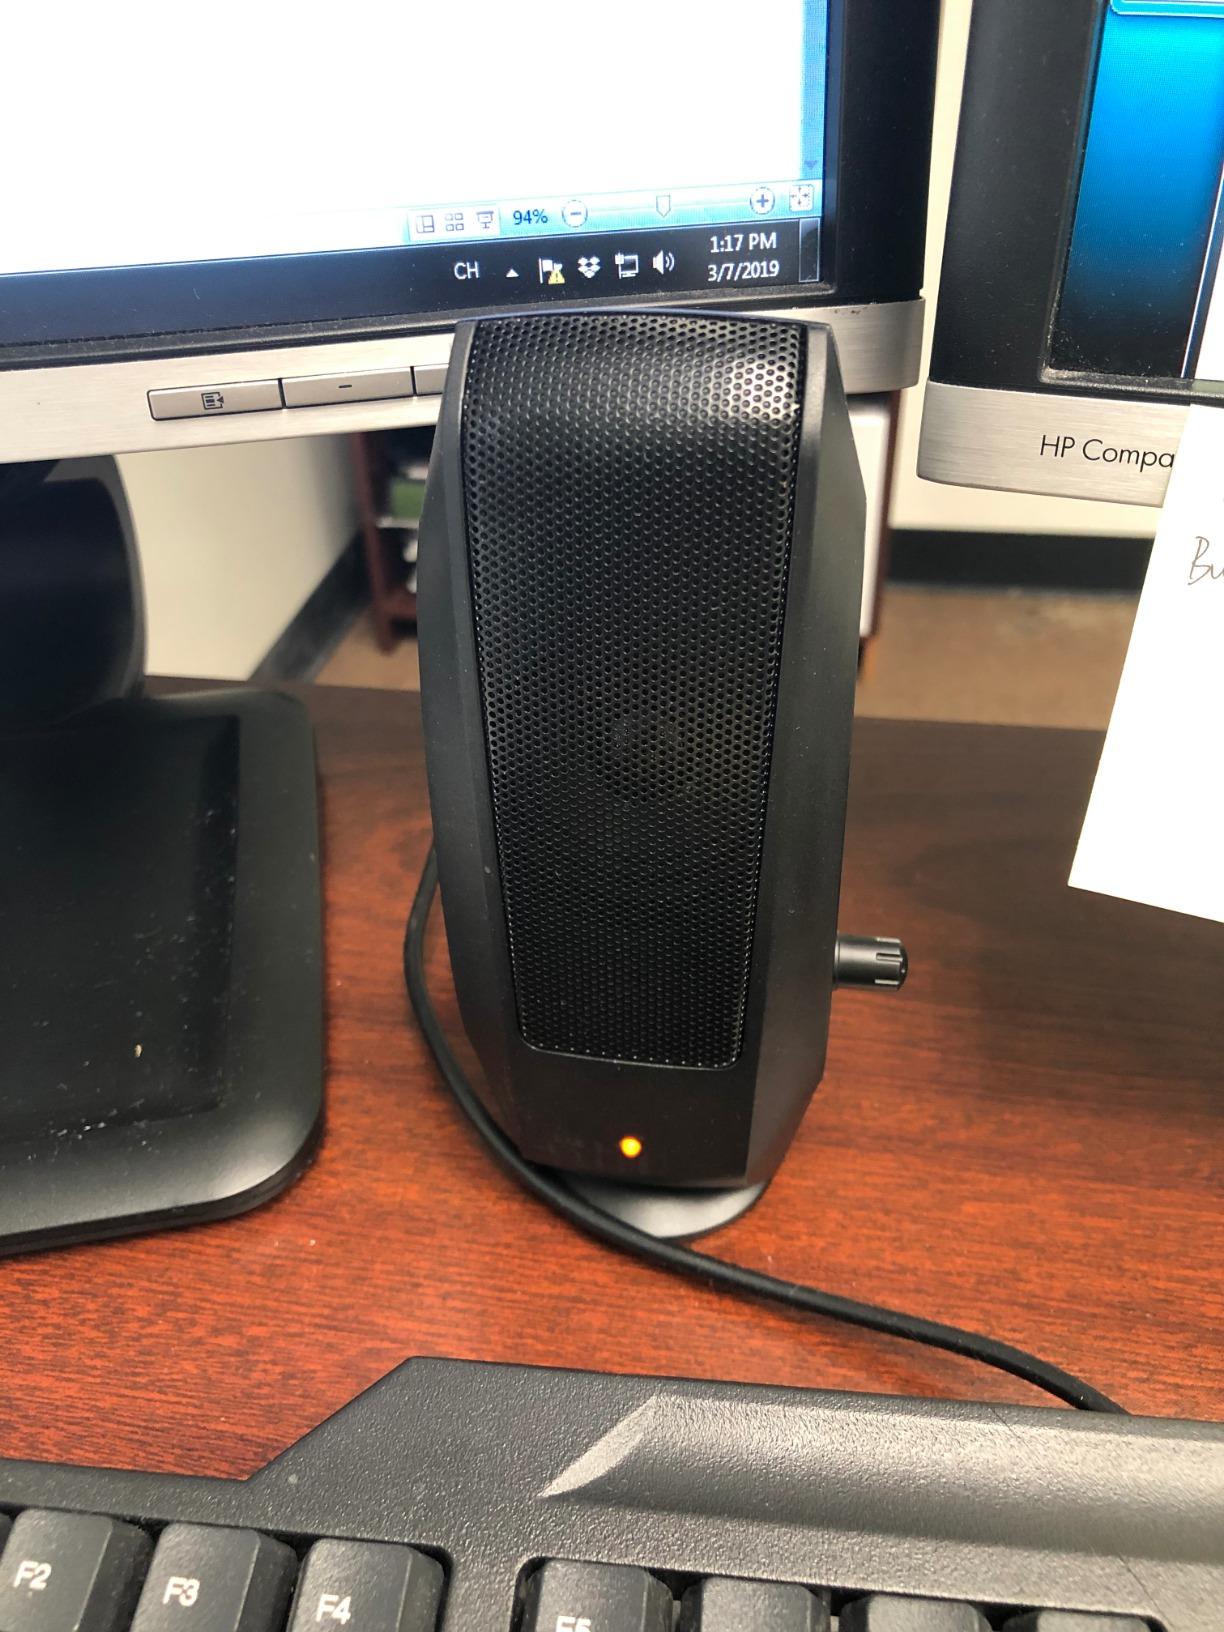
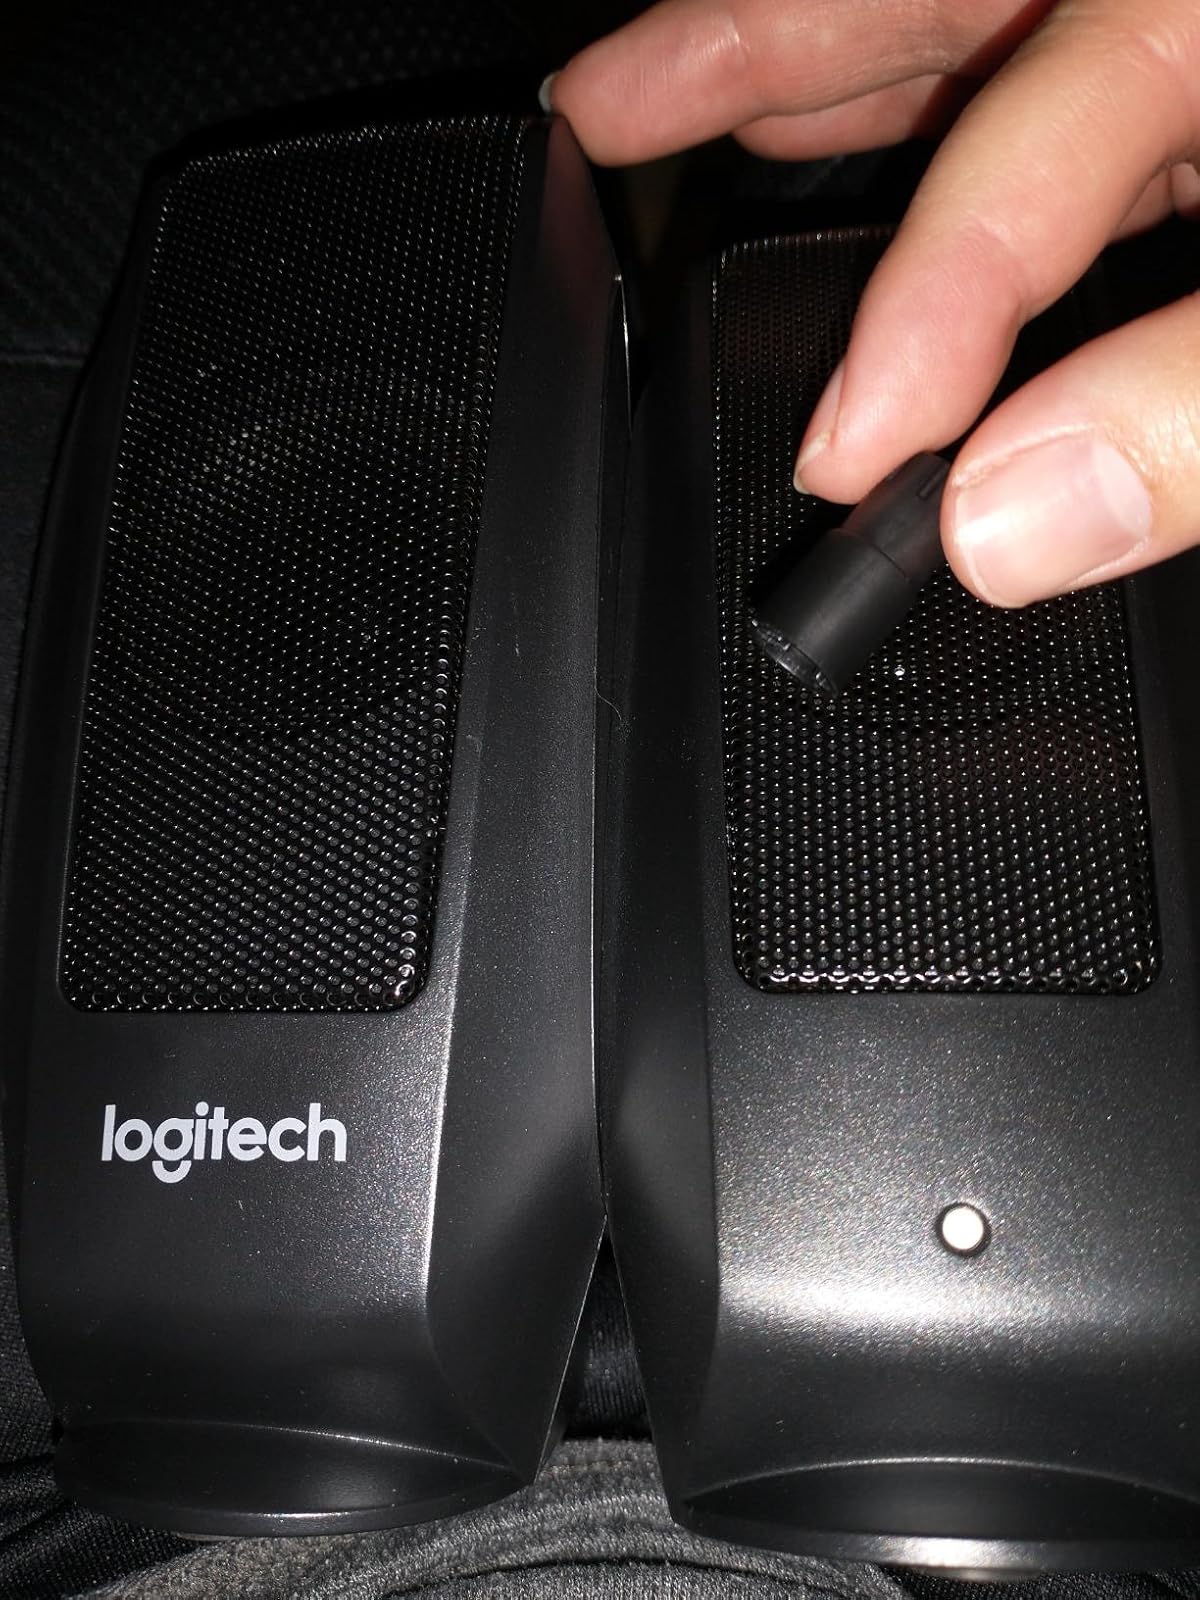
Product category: speaker
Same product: yes